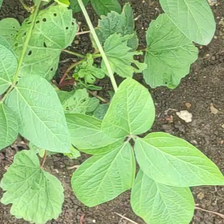
Weed species: Little_Mallow(Malva parviflora)